2014–15 Tractor S.C. season

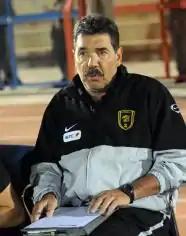
Toni, the Tractor manager

Tractor is currently sponsored by the Hamrah-e Aval (Mobile Telecommunication Company) and also Javanane Khayer Foundation. They were previously sponsored by the Bank Sepah. In July 2014, the club signed a contract with Kelme, starting from 2014–15 season.